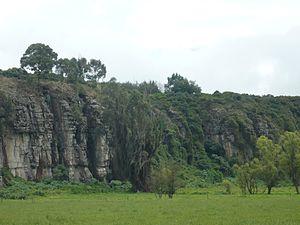
Cet article liste les monuments nationaux du Cundinamarca, en Colombie. Au 25 septembre 2013, 134 monuments nationaux étaient recensés dans ce département.